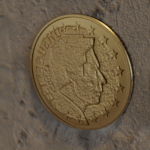
Coin value: 50cents
Country: lu
Edition: standard